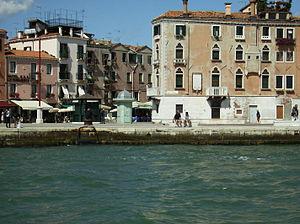
riva dei sette martiri venise